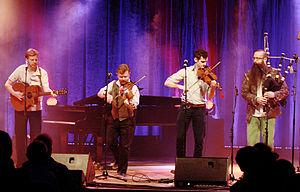
Battlefield Band est un groupe de musique traditionnelle écossaise. Fondé à Glasgow en 1969, il a publié plus de trente albums et connu de nombreux changements de musiciens. Le groupe est connu pour sa combinaison de cornemuse avec d'autres instruments, et plus particulièrement sur leur reprise de Bad Moon Rising, et pour son mélange de chansons traditionnelles et nouvelles. En plus de ses nombreux concerts annuels aux États-Unis, le groupe fait des tournées internationales.